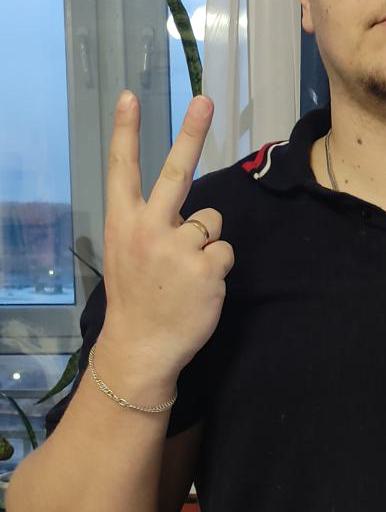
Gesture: peace_inverted